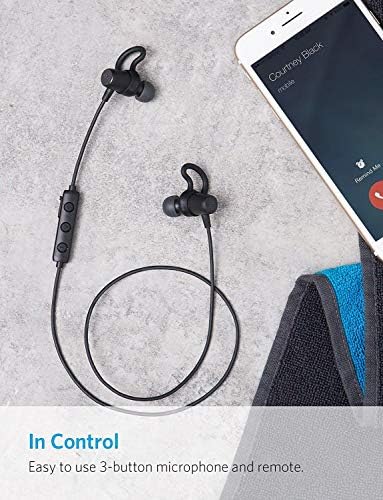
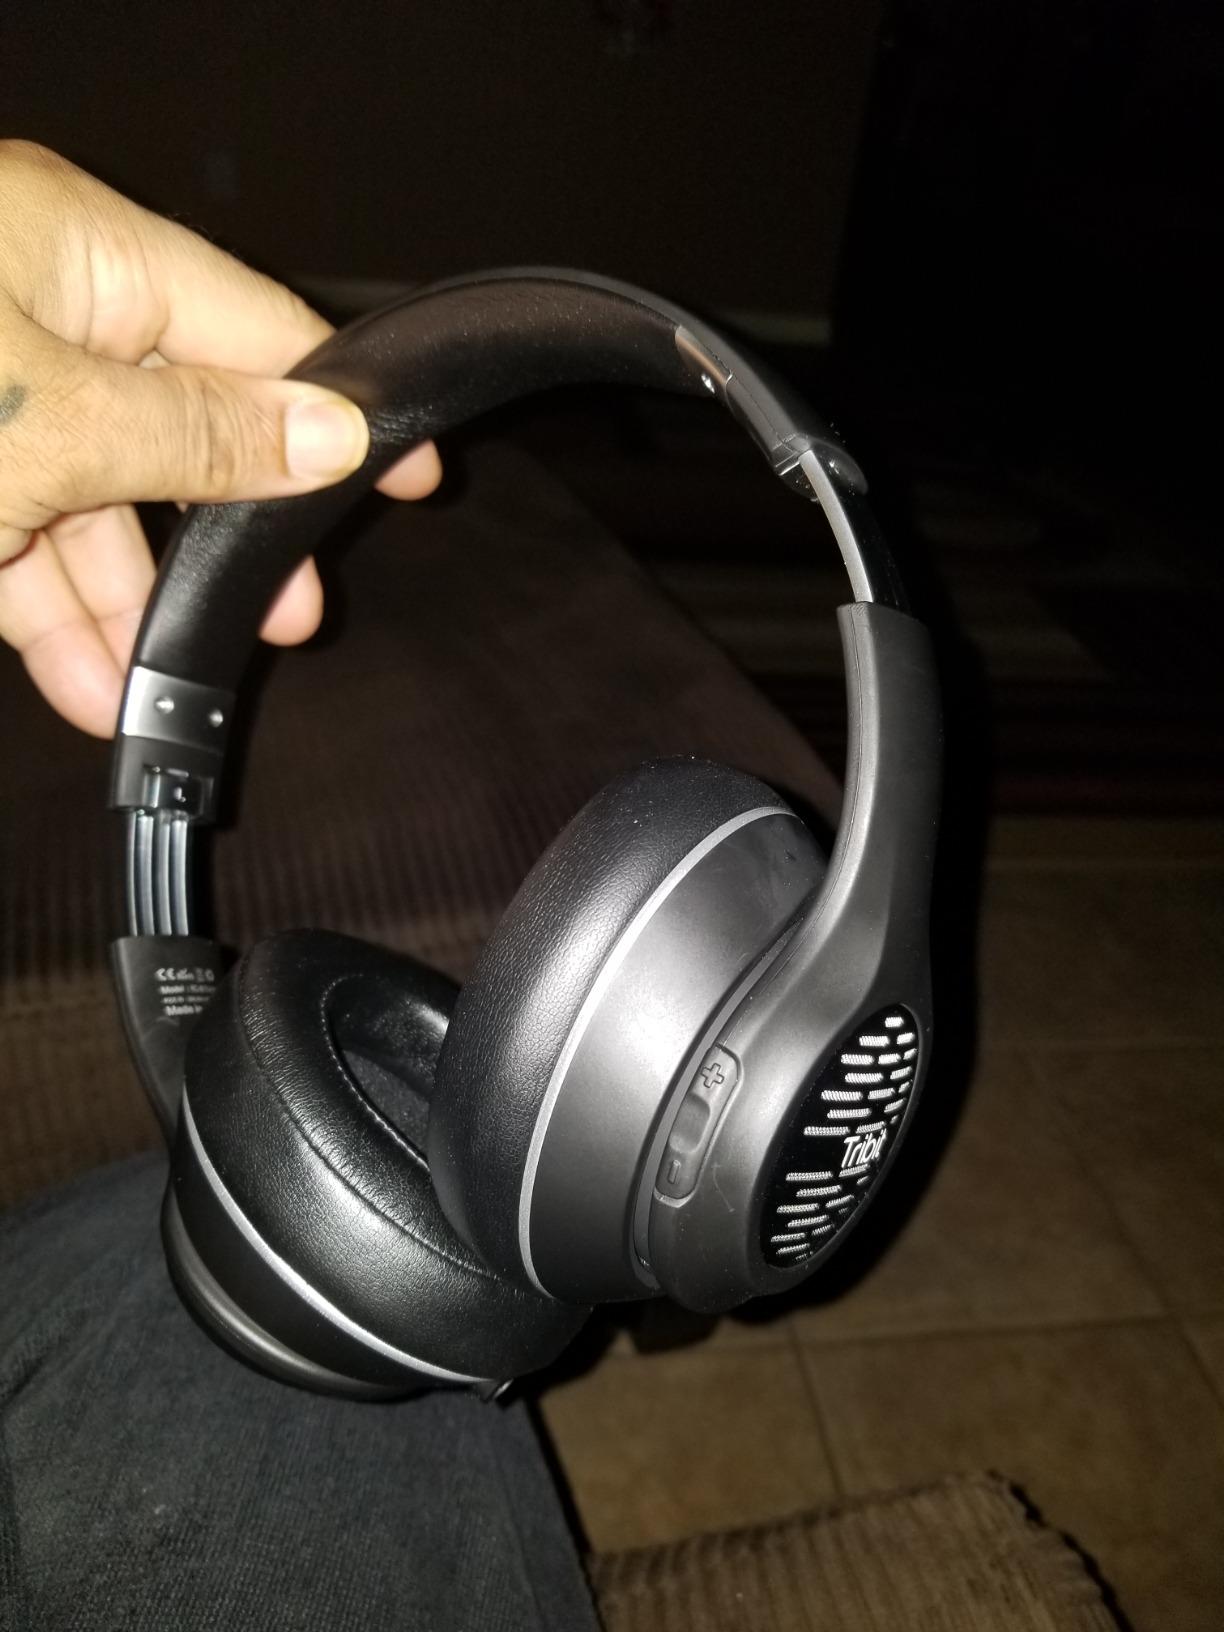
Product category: headphones
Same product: no